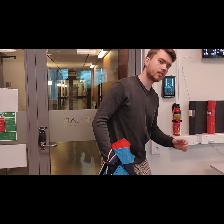
Label: Human